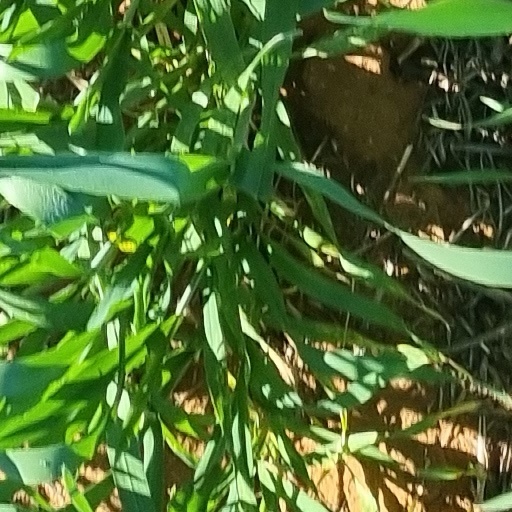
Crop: wheat